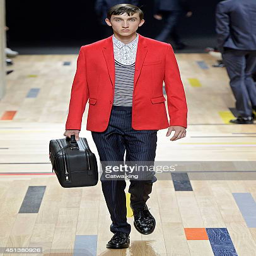
a model walks the runway at the spring summer fashion show during fashion week